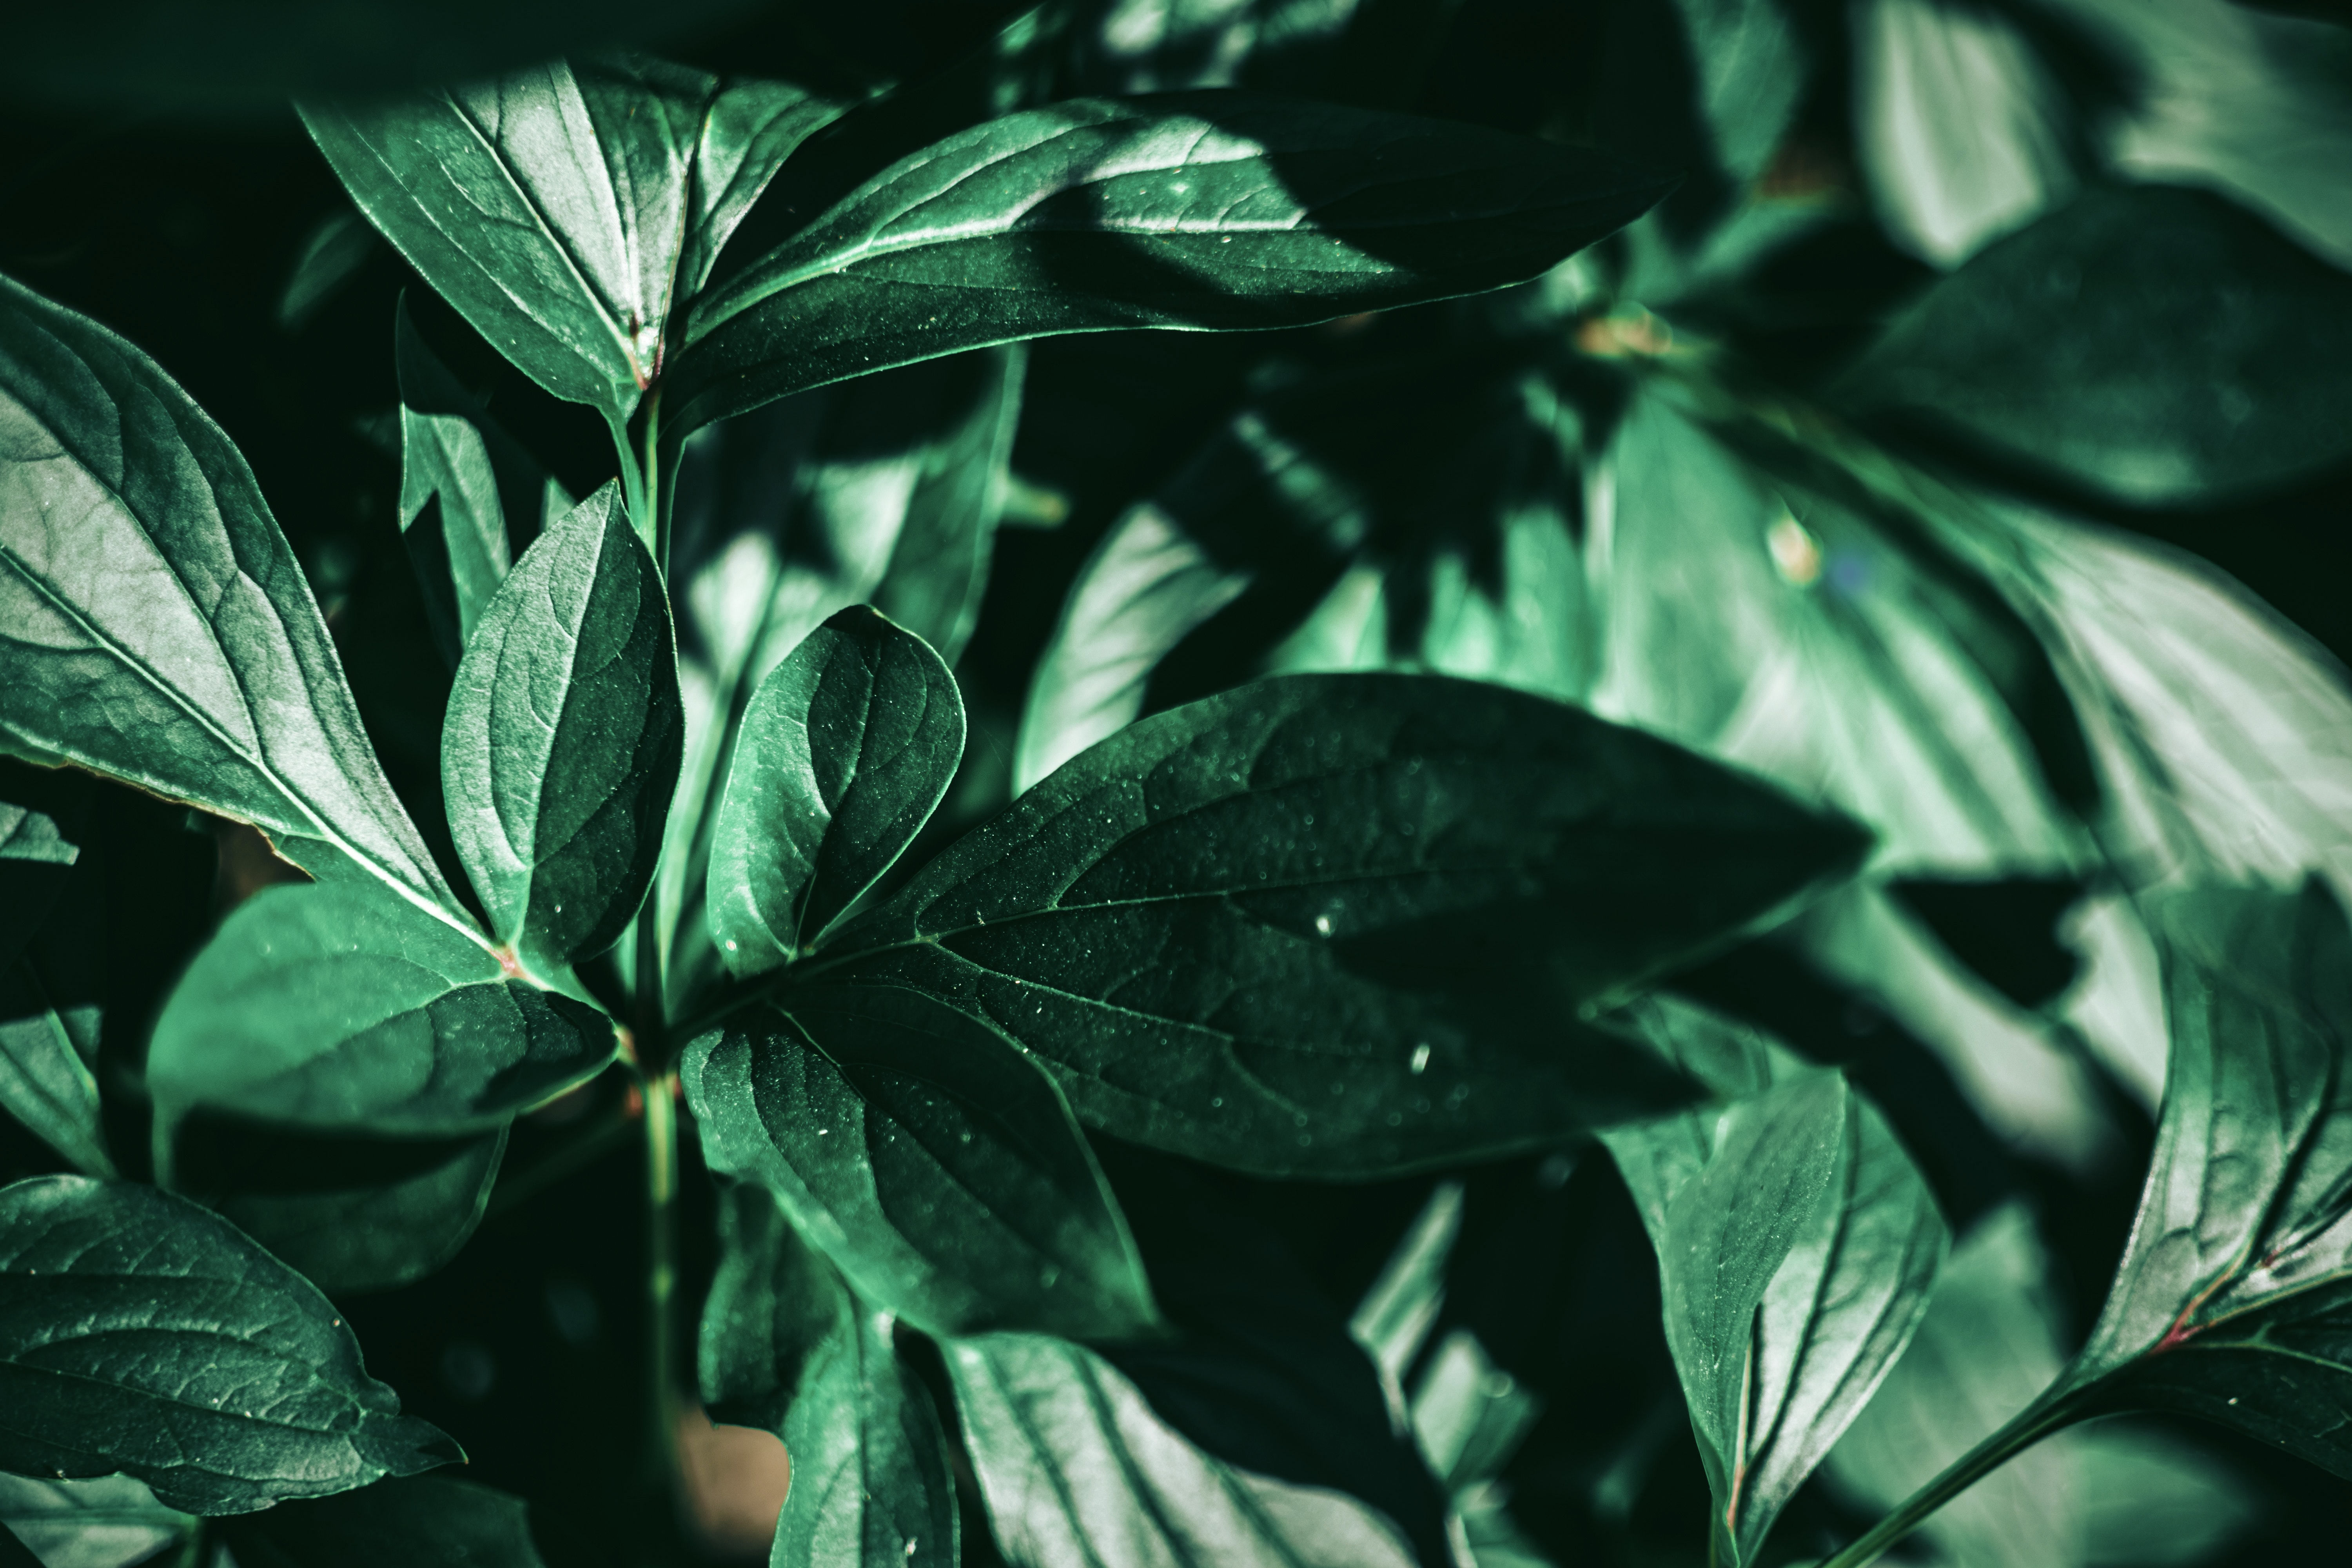
leaf, black and white, flower, green, monochrome photography, plant, botany, organism, photography, herb, flowering plant, monochrome, plant stem